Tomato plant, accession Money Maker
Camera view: horizontal (90 deg, fisheye); turntable rotation: 210 degrees
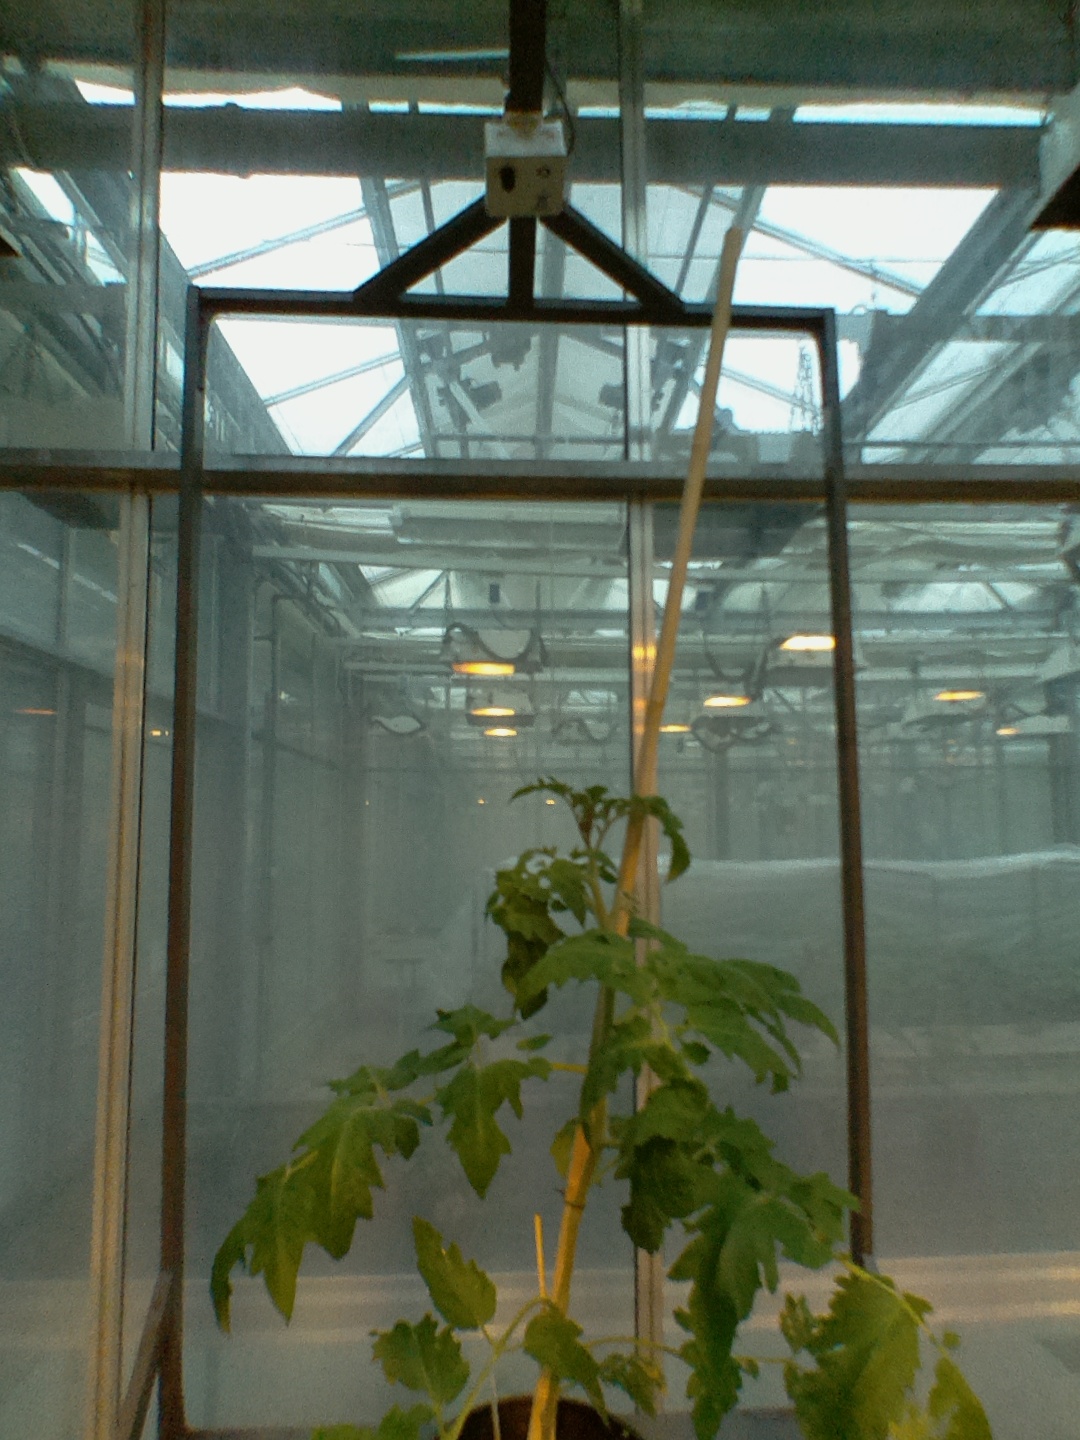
BBCH growth stage 52: 2 inflorescences visible